Adana Mam-Legros

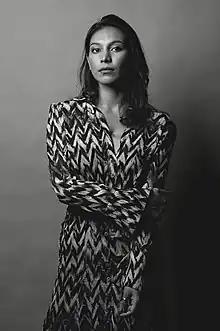
Adana Mam-Legros

Mam-Legros is the daughter of Somaly Mam, a Cambodian anti-trafficking advocate focused primarily on sex trafficking, and Pierre Legros, a French-trained medical scientist engaged in humanitarian relief operations and entrepreneurship.